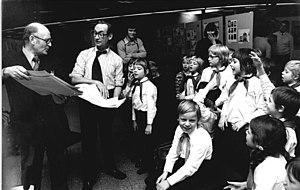
Le système éducatif est-allemand existait depuis 1946 dans ce qui était à l'époque la zone d'occupation soviétique. Il fut prononcé par la loi sur la démocratisation de l'école allemande en tant qu'école unitaire. Il n'existait qu'une seule école en RDA, et celle-ci assurait la même instruction pour tous les enfants. L'enseignement était gratuit, laïc et public. Le système d'enseignement comprenait l'éducation préscolaire, l'école d'enseignement général et polytechnique de dix classes, la formation professionnelle, la préparation aux études supérieures, l'enseignement technique, spécial et supérieur, le perfectionnement et la formation permanente, les écoles spéciales et les centres professionnels pour les handicapés moteurs et cérébraux, pour les mal-voyants, pour les enfants et les adolescents relevants de longue maladie, et enfin, les écoles d'orthophonie. Aussi, les établissements de l'enfance assistée s'occupaient des orphelins ainsi que d'autres enfants.